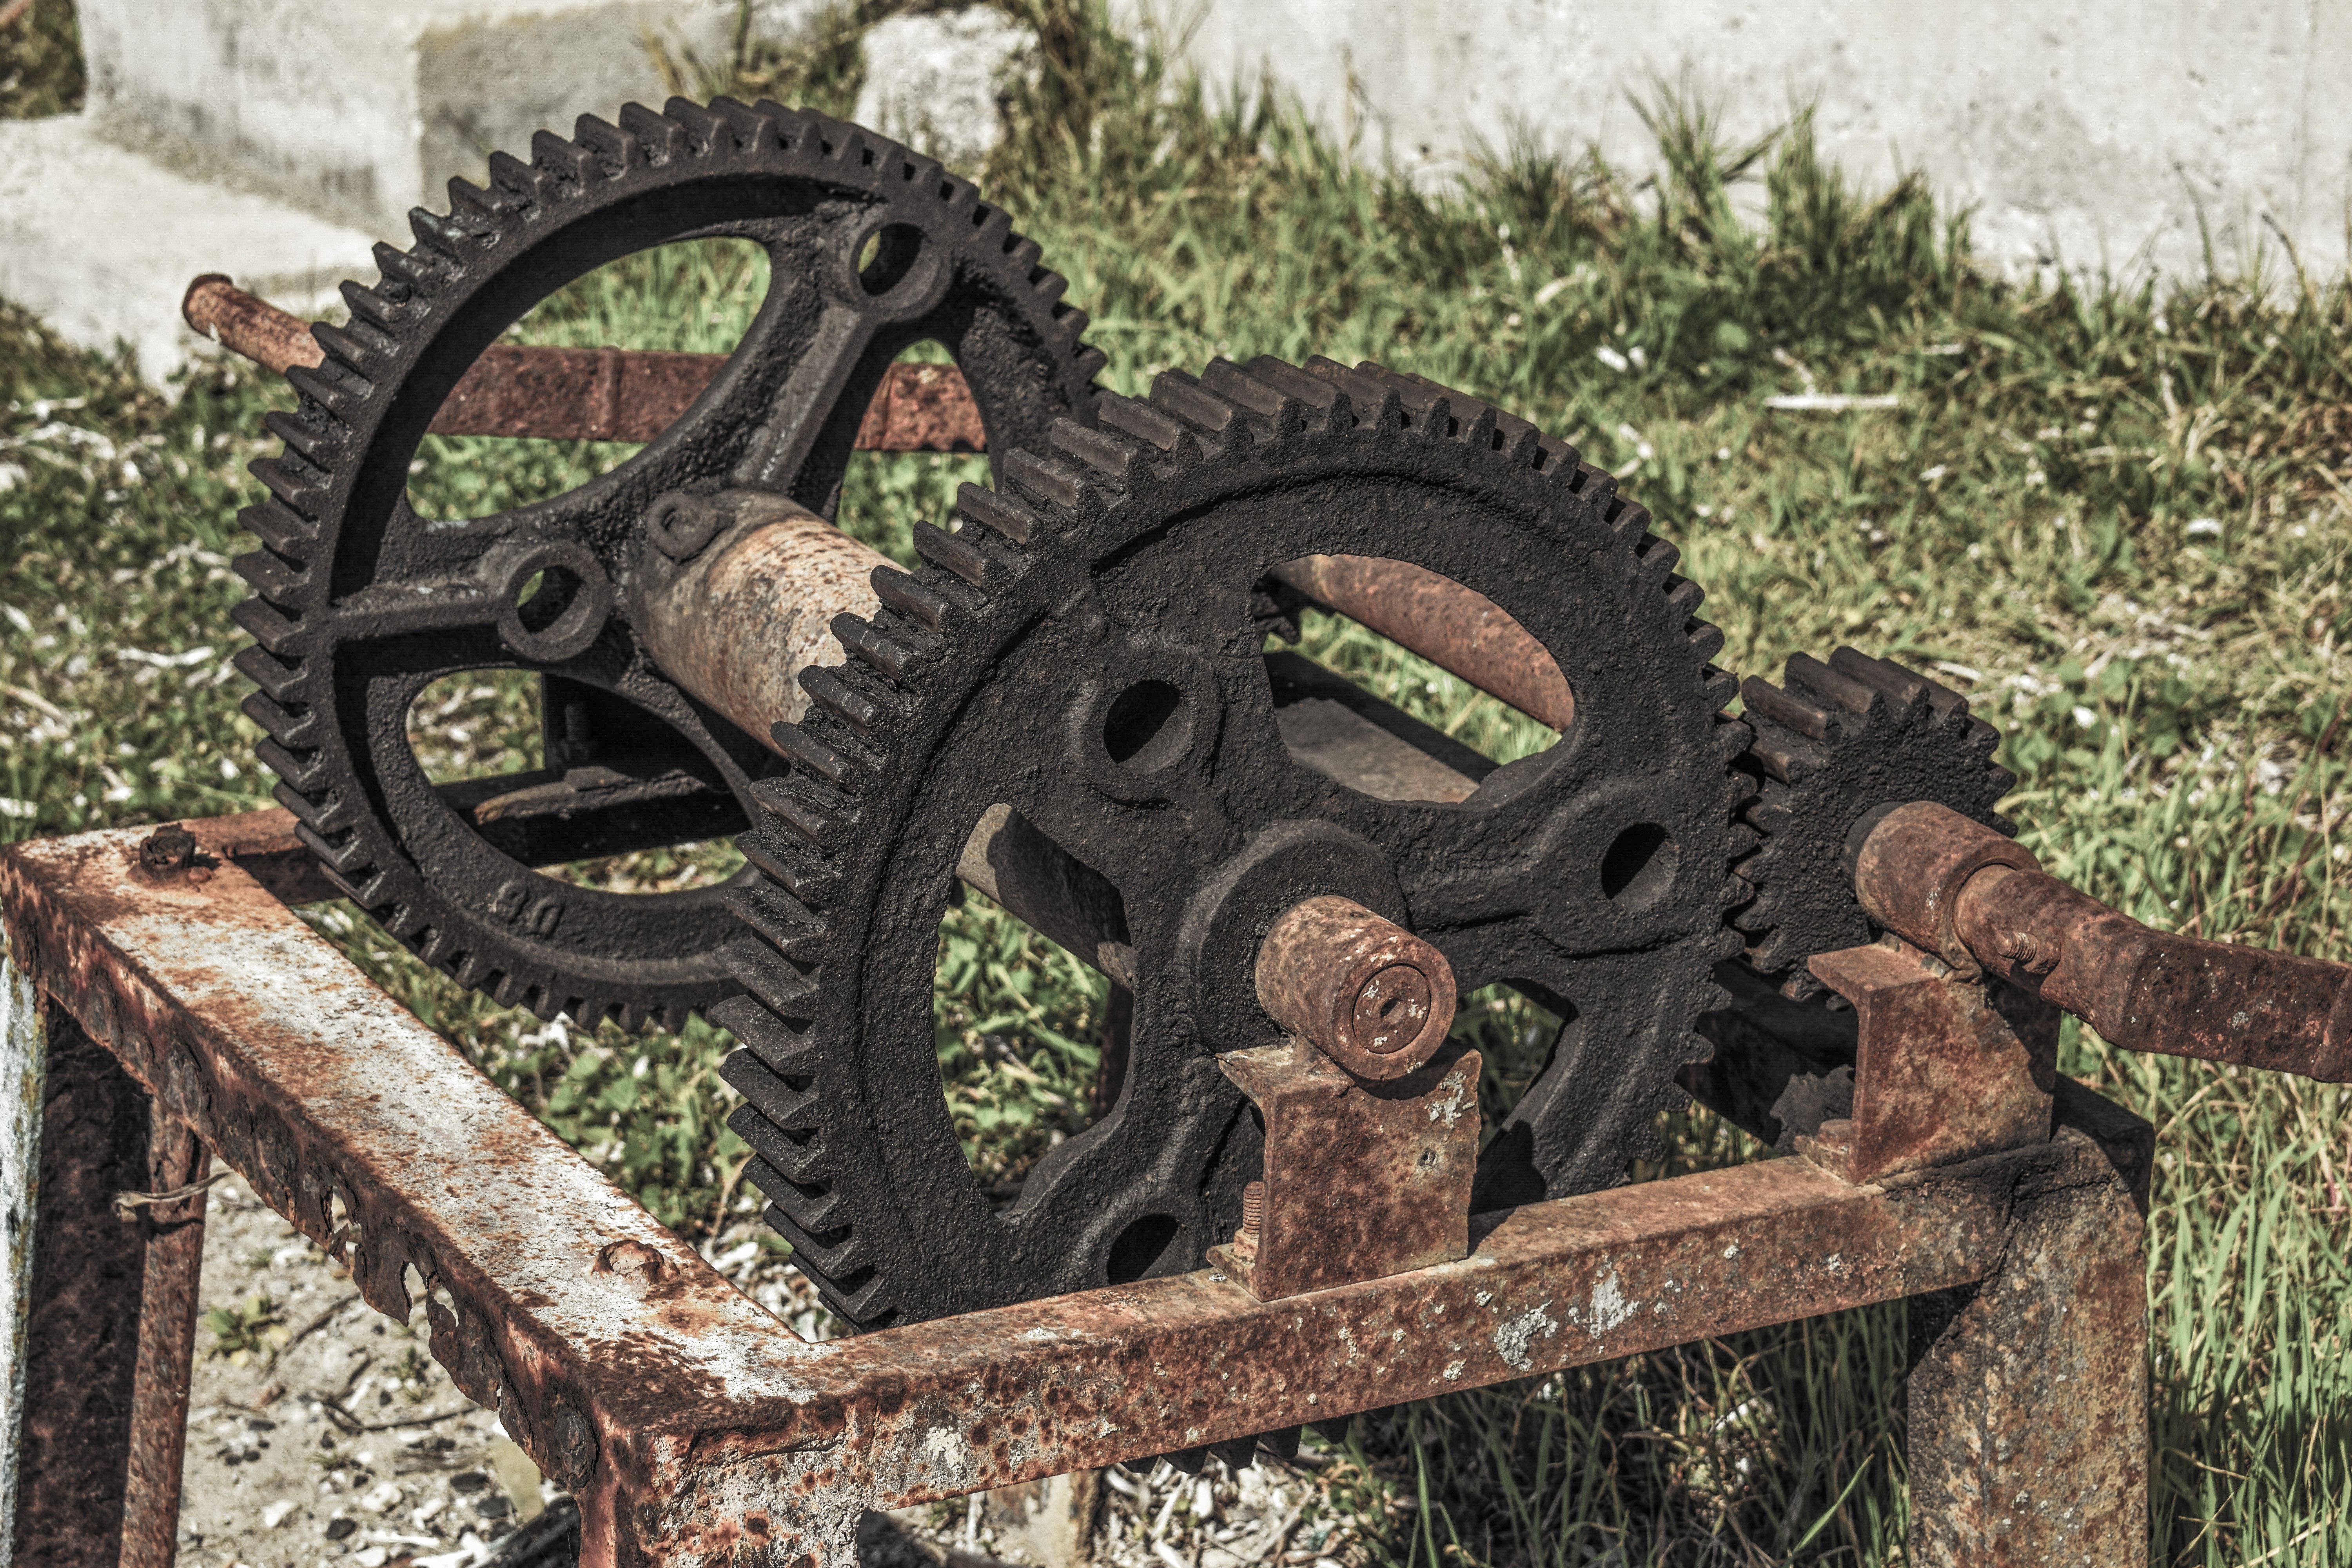
winch, boat winch, rusty, aged, weathered, nautical, gears, grunge